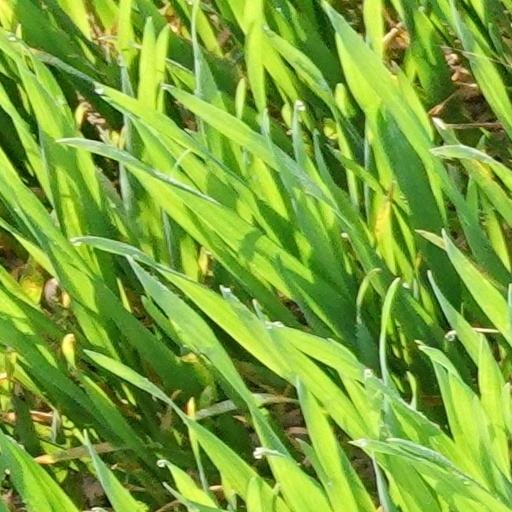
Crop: wheat